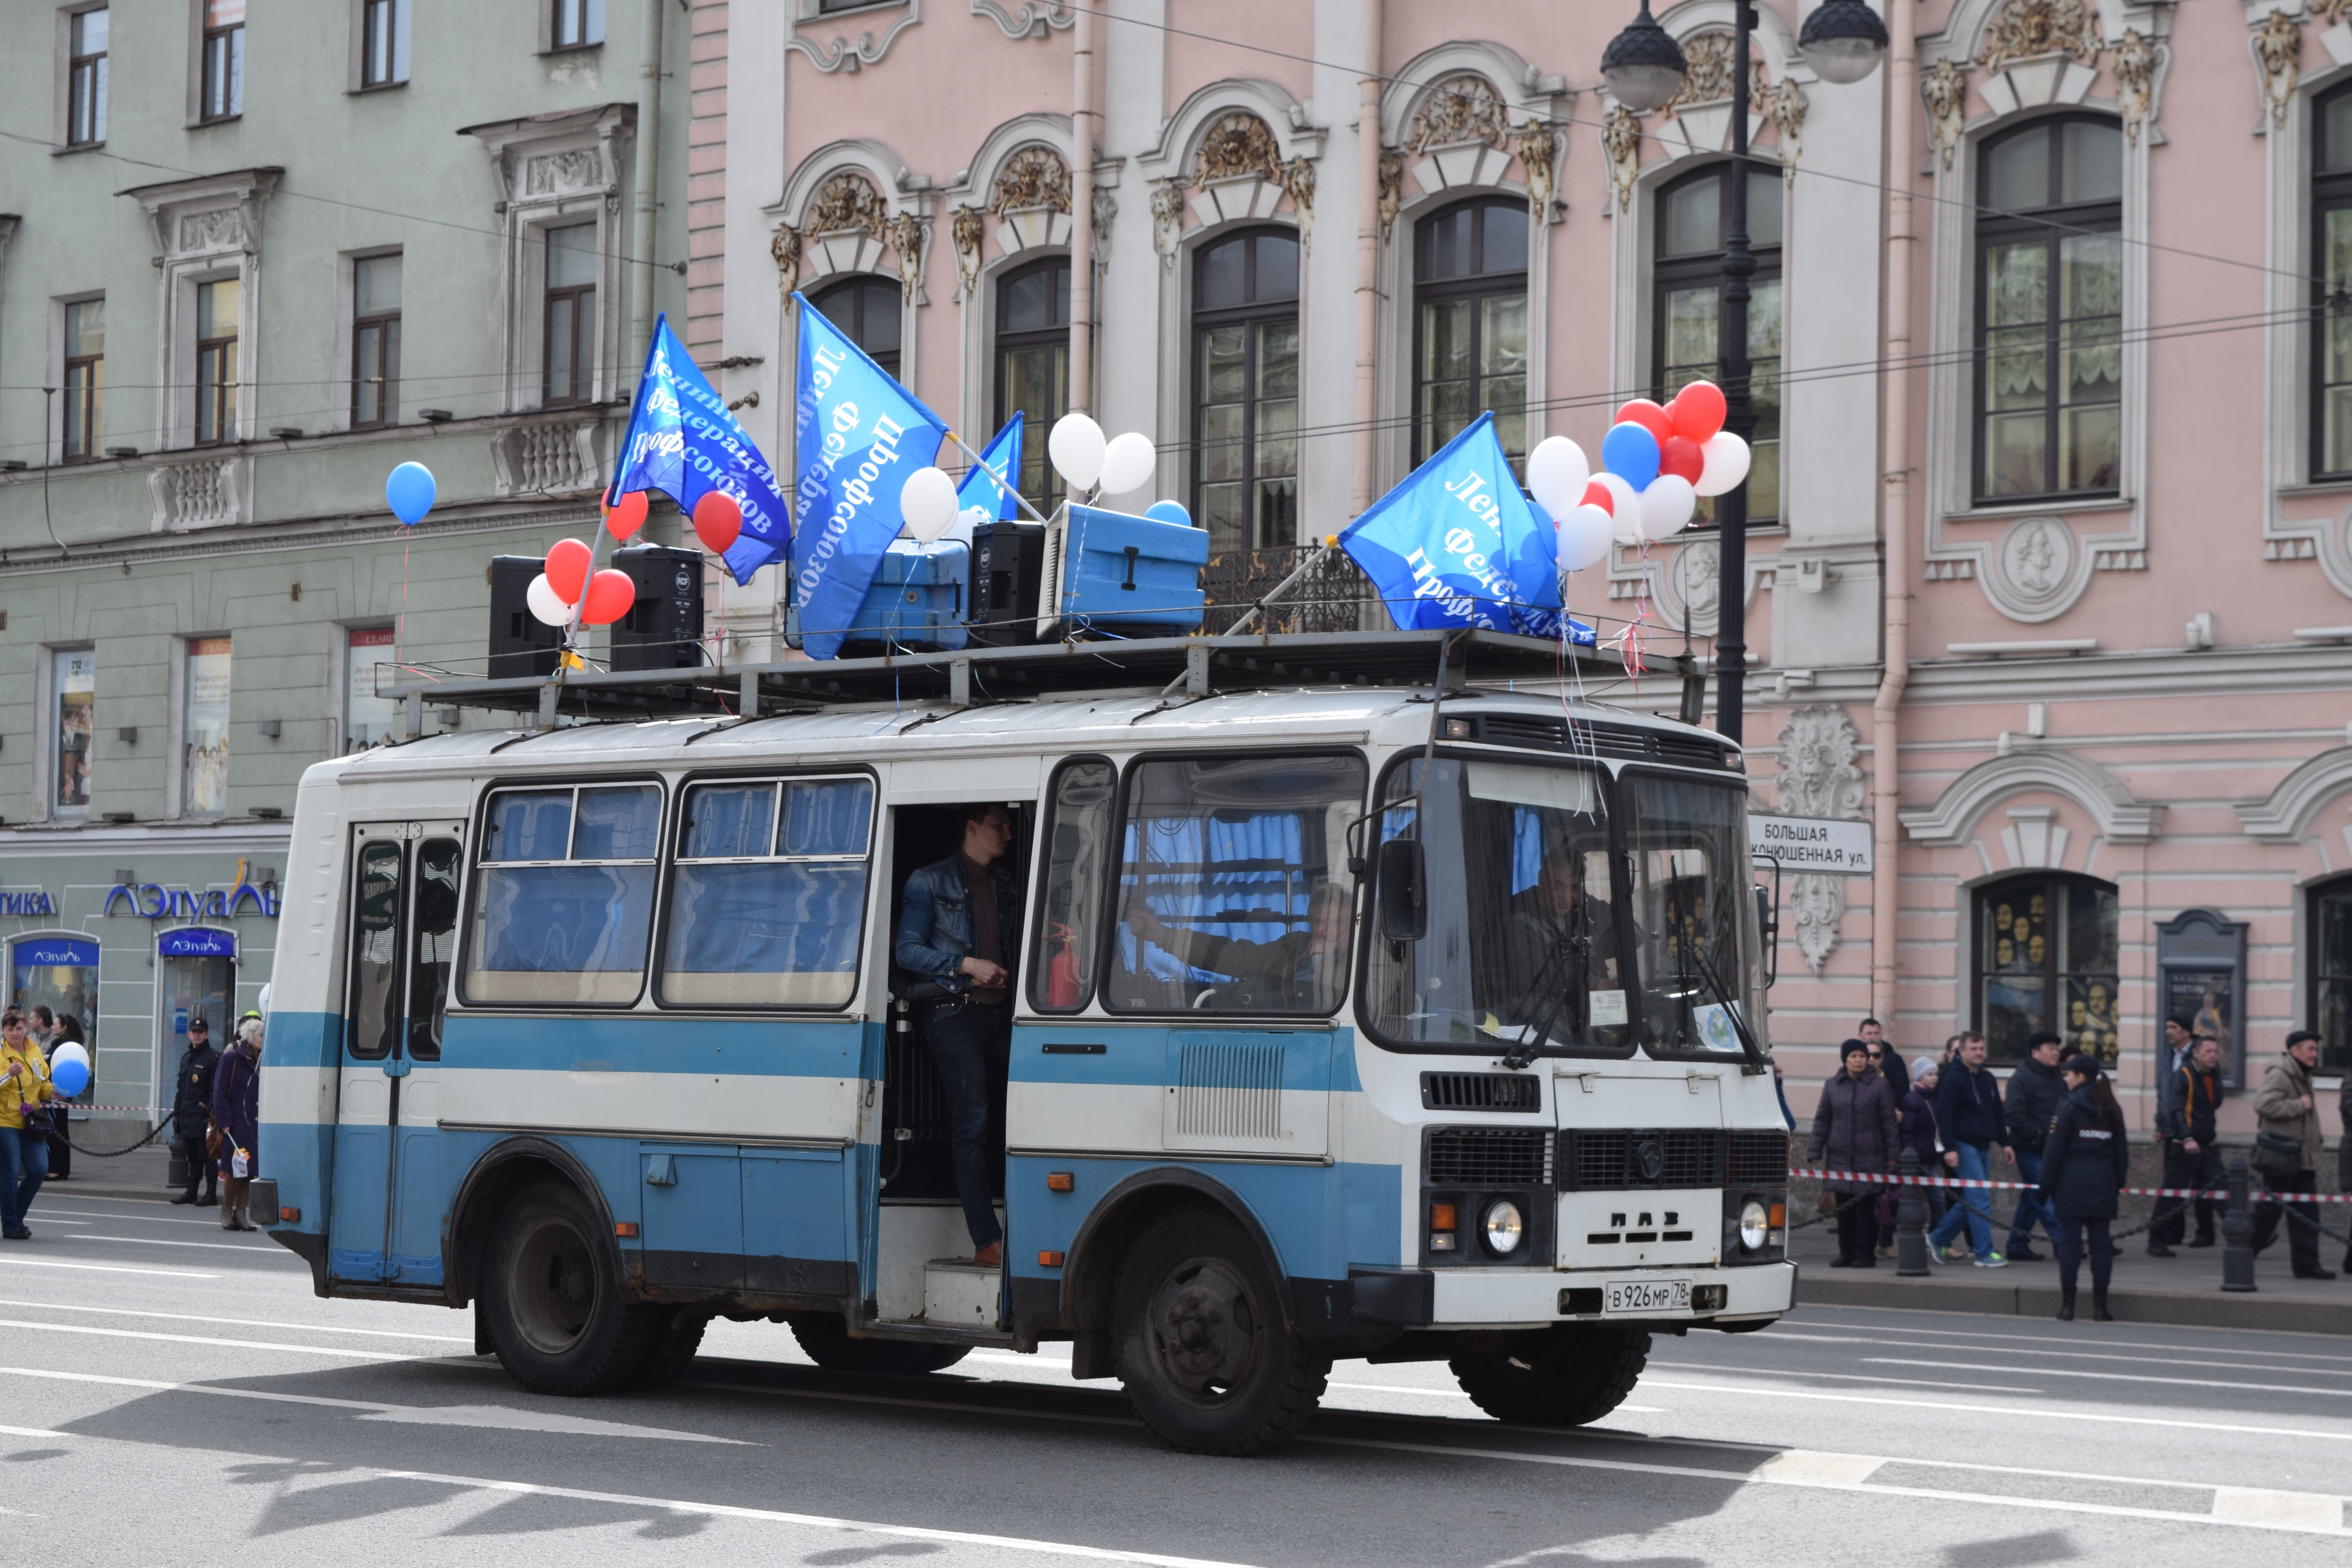
transport, vehicle, holiday, public transport, parade, bus, police, russia, soviet, st petersburg, saint petersburg, tours, land vehicle, russia day, mode of transport